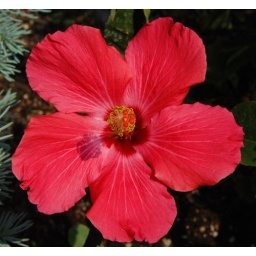
This red hibiscus is enjoying a bath in the summer sun in Milltown NJ.